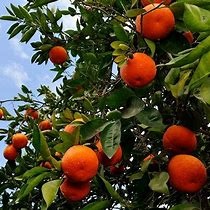
Label: mandarine